Association for Library Service to Children

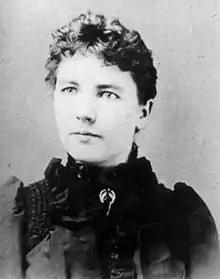
Laura Ingalls Wilder, American author

The Carnegie Medal was named in honor of nineteenth-century American philanthropist Andrew Carnegie. It honors the producer of video production for children.